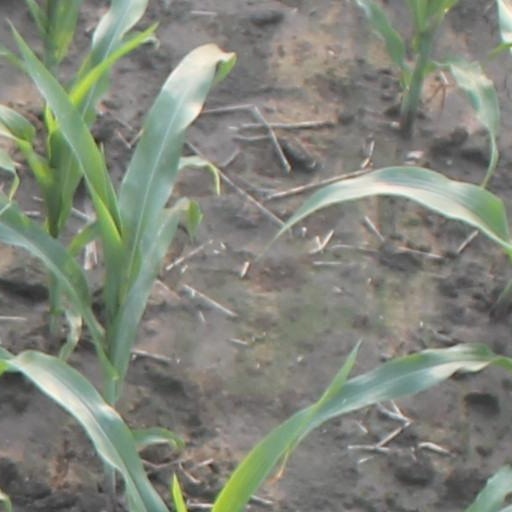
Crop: maize; corn